Strain gauge

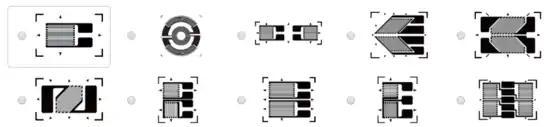
Geometries of strain gauges

Strain Gauge measurement devices are prone to drift problems. Additionally, their manufacturing requires precise requirements during all the production steps. So there are multiple different ways of also measuring strain.